Lake Erie

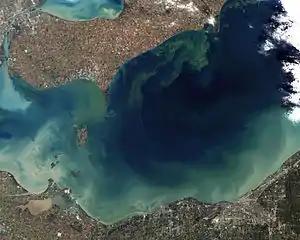
The green scum shown in this image taken in October 2011 is the worst algal bloom Lake Erie has experienced in decades.

The effects of the warmer lake water is reduced when the lake freezes over. In January 2011, for example, residents of Cleveland were glad when Lake Erie was "90 percent frozen" since it meant that the area had "made it over the hump" in terms of enduring repeated snowfalls which required much shoveling. Being the shallowest of the Great Lakes, it is the most likely to freeze and frequently does. In contrast, Lake Michigan has never completely frozen over since the warmer and deeper portion is in the south, although it came close to being totally frozen during three harsh winters over the past century. In past years, lake ice was so thick that it was possible to drive over it or go sailing on iceboats. Many lake residents take advantage of the ice and travel; some drive to Canada and back: